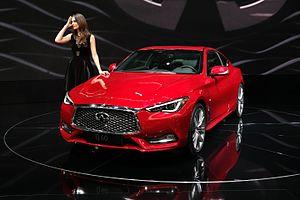
Salon international de l'automobile de Genève 2016